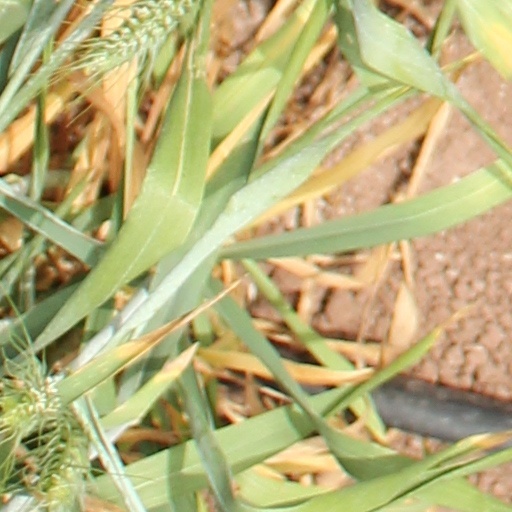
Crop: wheat